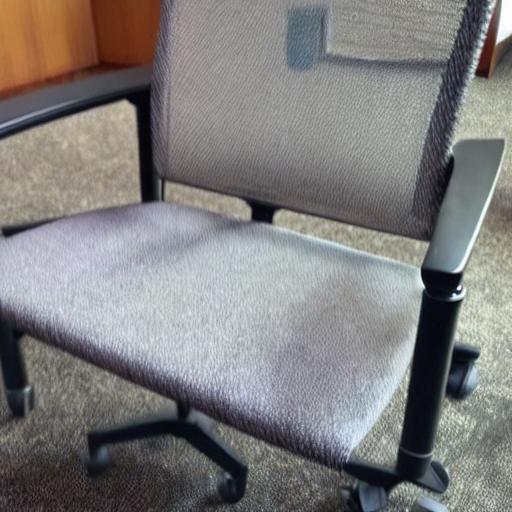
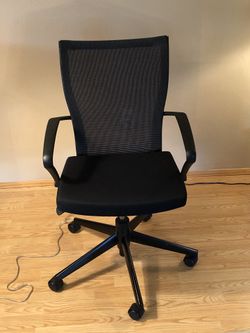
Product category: items_chair
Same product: no